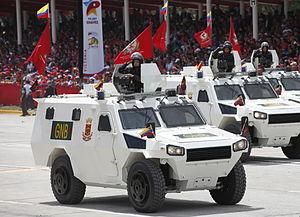
La Garde nationale vénézuélienne, officiellement Garde nationale bolivarienne, aussi appelée les Forces armées de la coopération, est l'une des cinq composantes des Forces armées vénézuéliennes. La Garde nationale peut servir de gendarmerie, avoir des rôles dans la défense civile, ou servir comme force de réserve d'infanterie légère. Elle est fondée le 4 août 1937 par le président de la République, Eleazar López Contreras.
L'Armée vénézuélienne est composée de plusieurs branches :